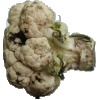
Label: Cauliflower 1